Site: brandenburg
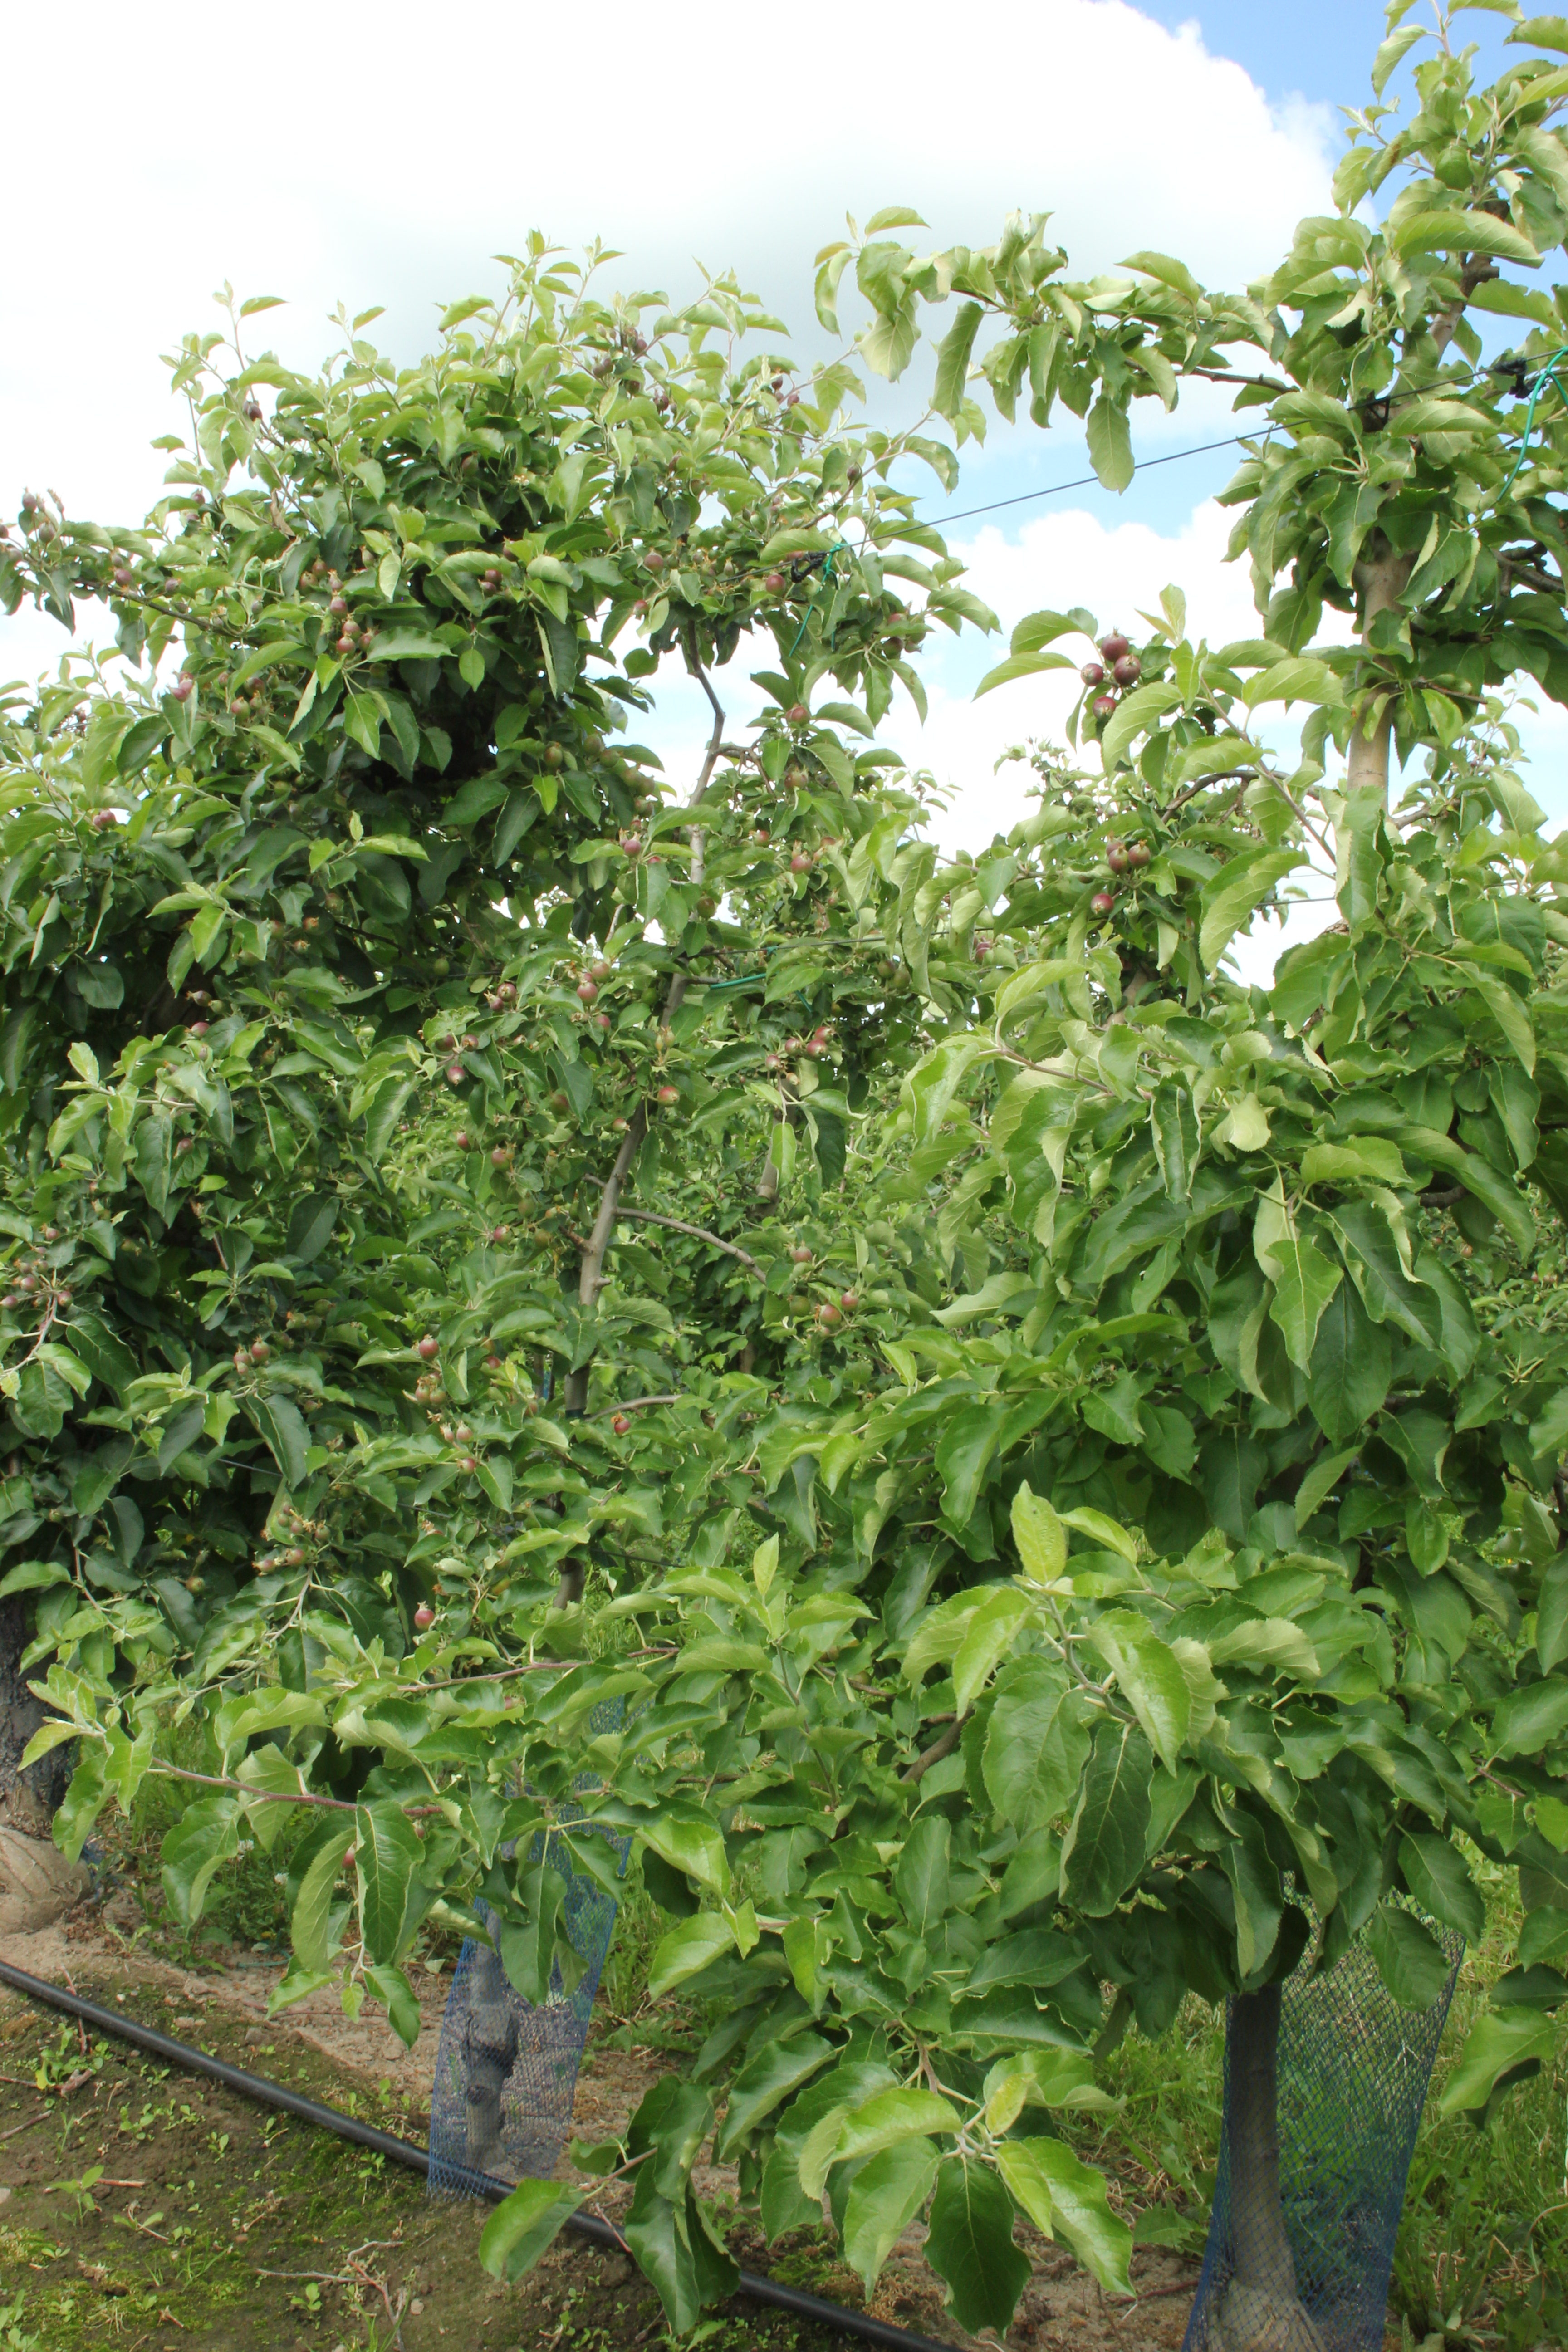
Growth stage (BBCH 72): Development of fruit